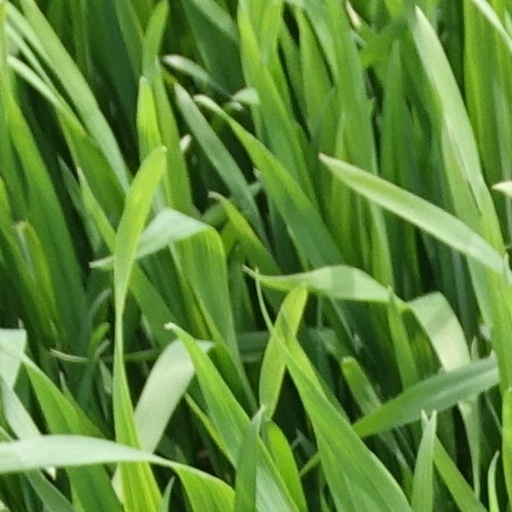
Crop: wheat